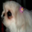
Label: dog